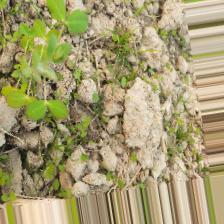
Label: Normal